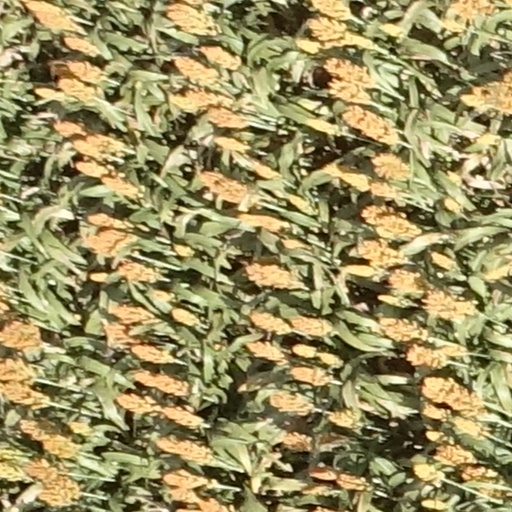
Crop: sorghum